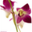
Label: orchid